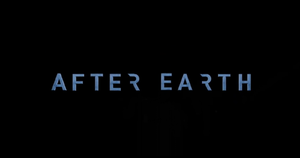
logo original du film Après la Terre.
After Earth, ou Après la Terre au Québec et au Nouveau-Brunswick, est un film de science-fiction américain réalisé par M. Night Shyamalan, sorti en 2013.